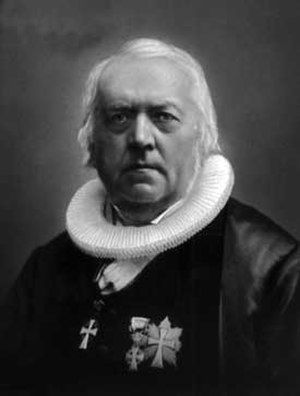
D.G. Monrad / Krigen i 1864
D. G. Monrad i præstekjole.
Ditlev Gothard Monrad var en dansk teolog, biskop, politiker og minister. Monrad stod bag udformningen af Junigrundloven af 1849 og var konseilspræsident under krigen i 1864.